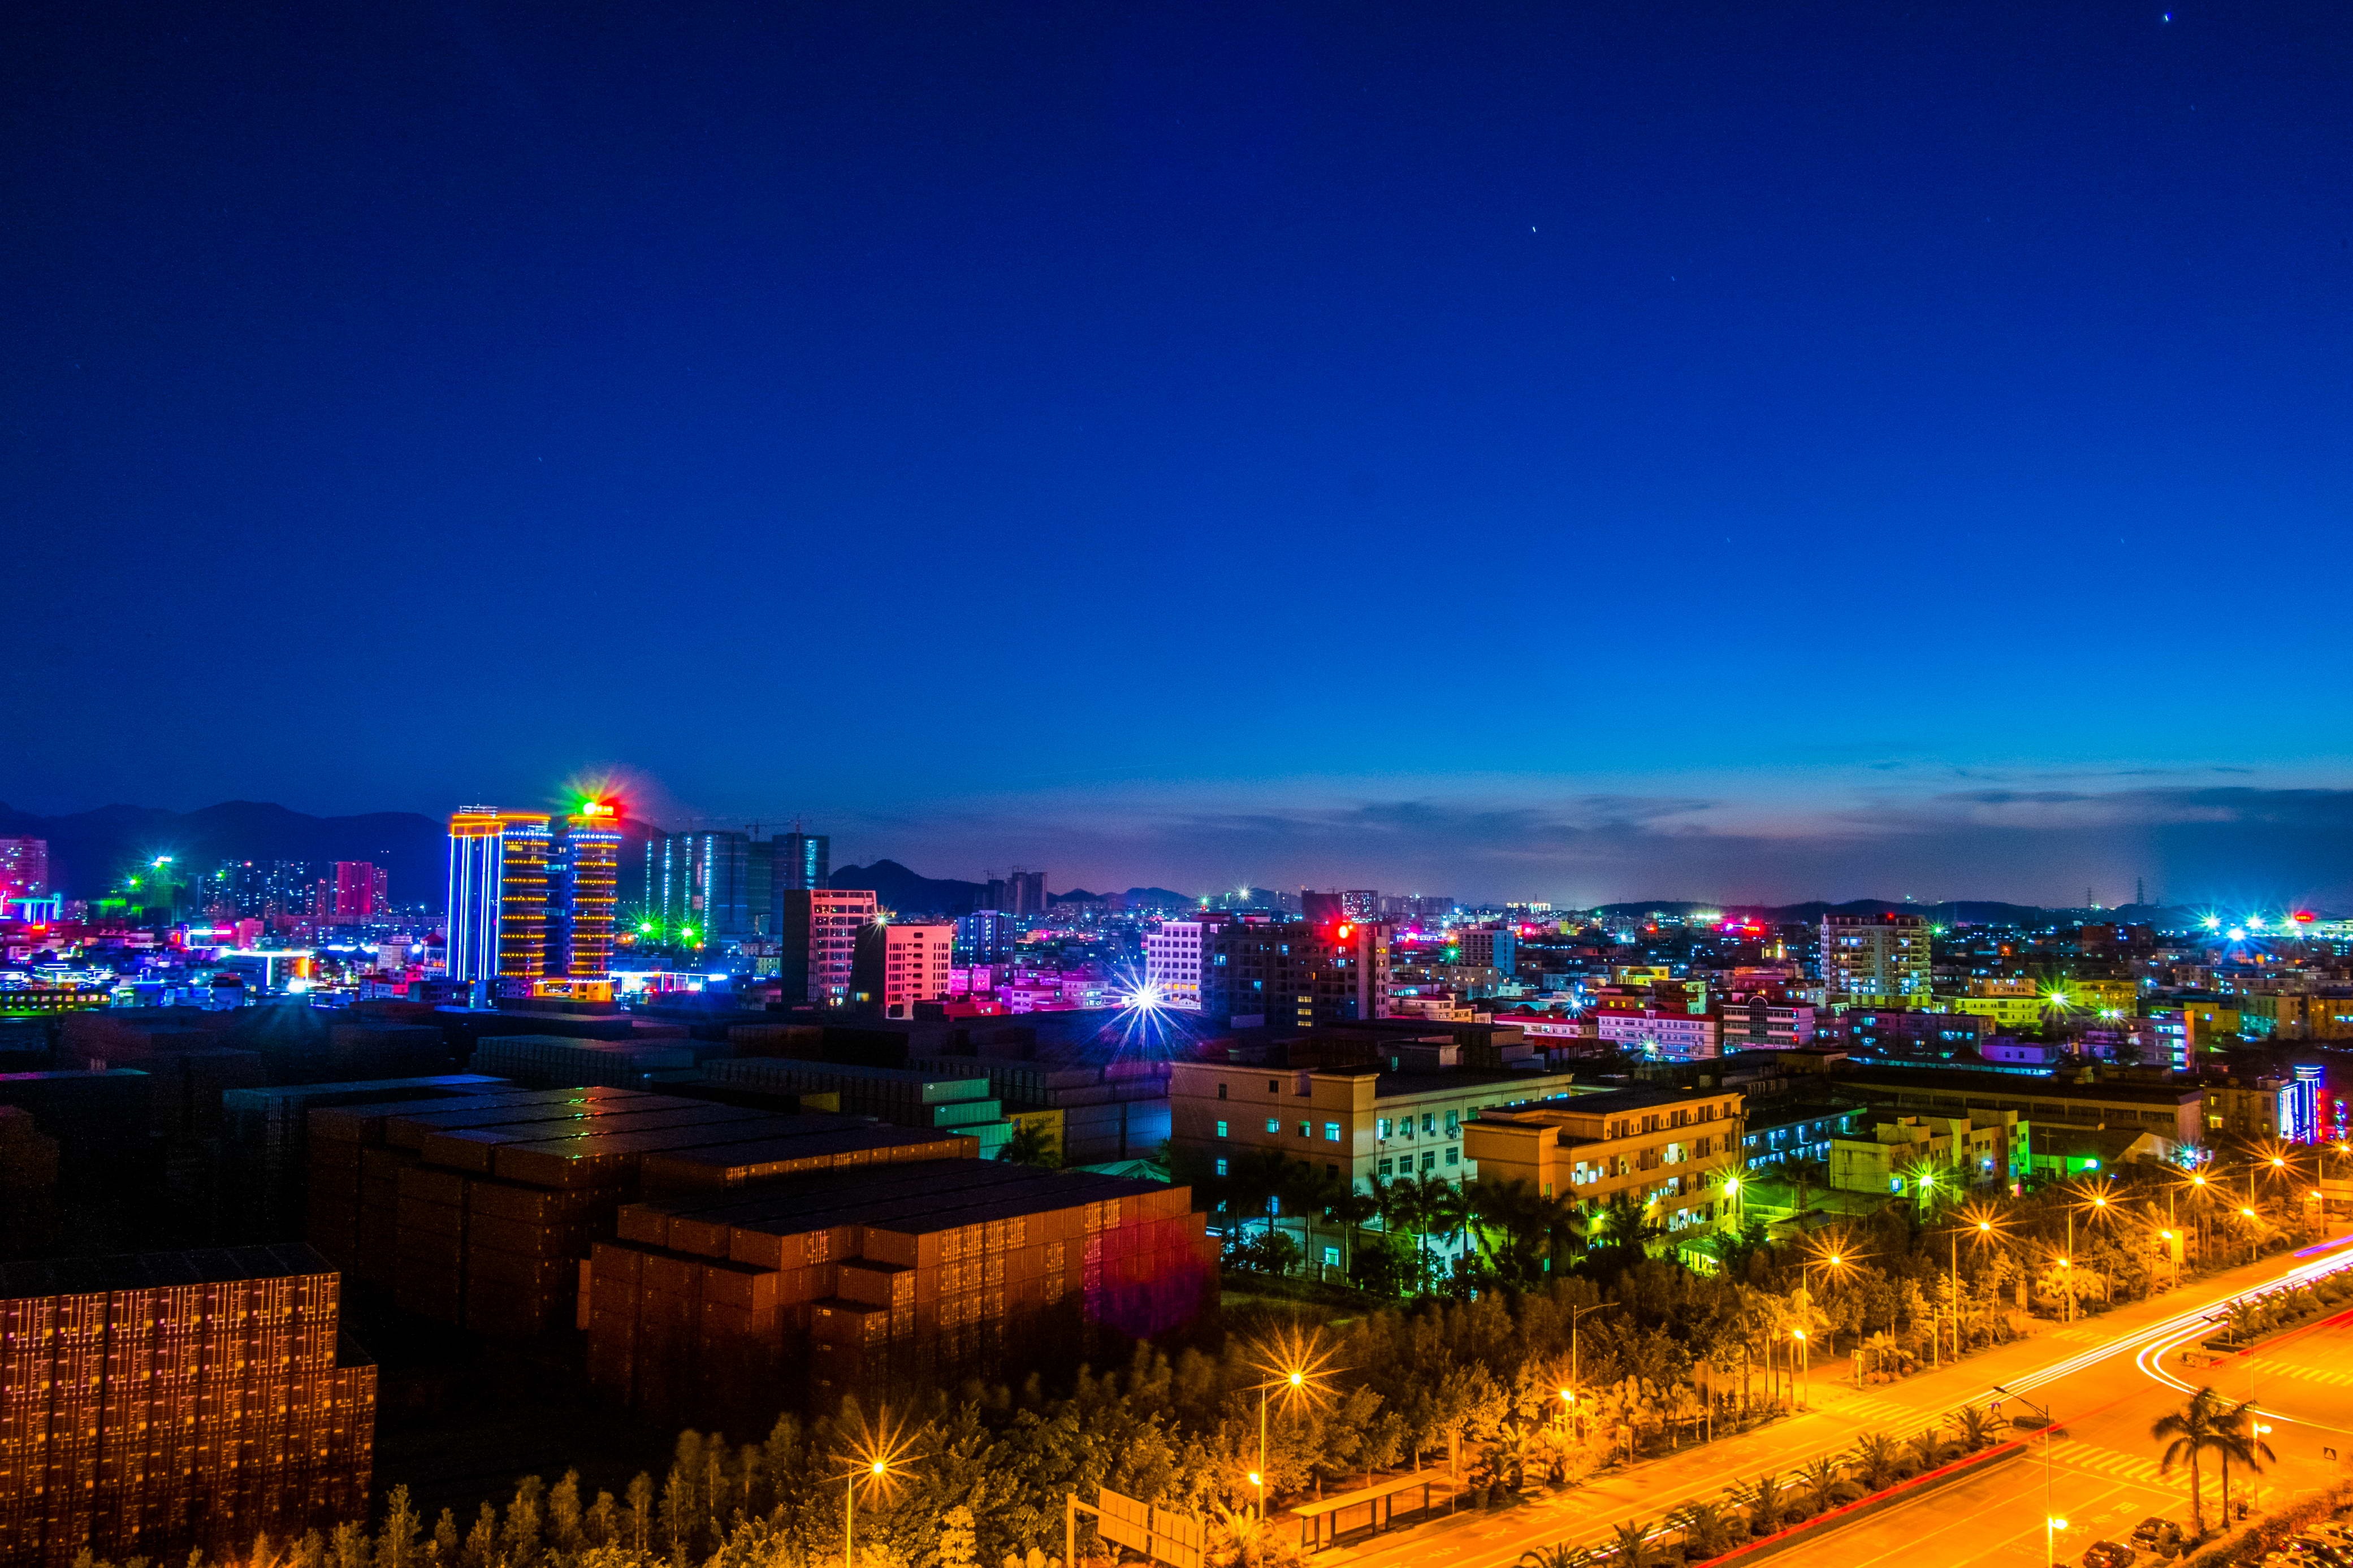
horizon, light, skyline, night, city, cityscape, panorama, downtown, dusk, evening, twilight, lights, china, guangdong, shenzhen, night view, metropolis, pingshan, human settlement